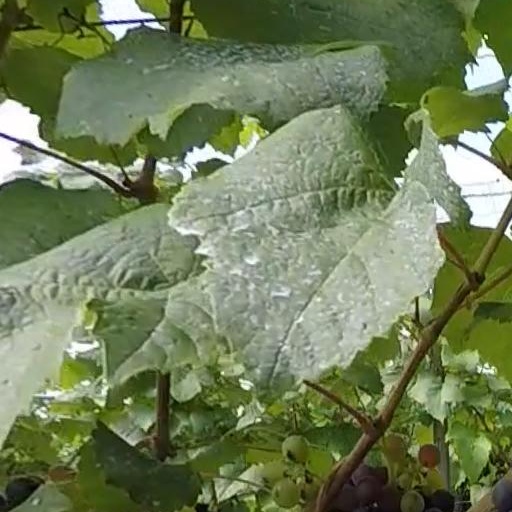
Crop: grape